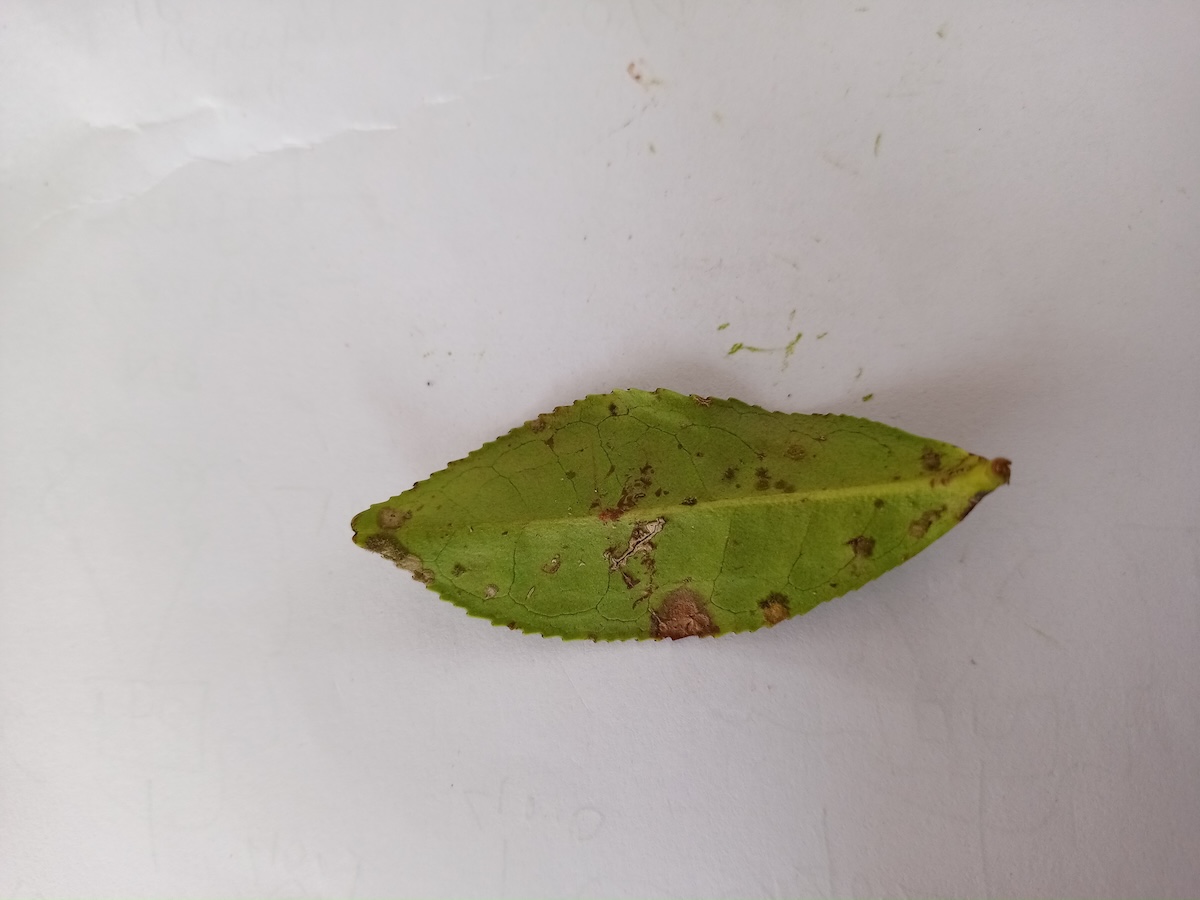
Label: Brown Blight